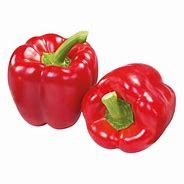
Label: capsicum